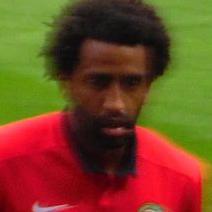
Age: 25